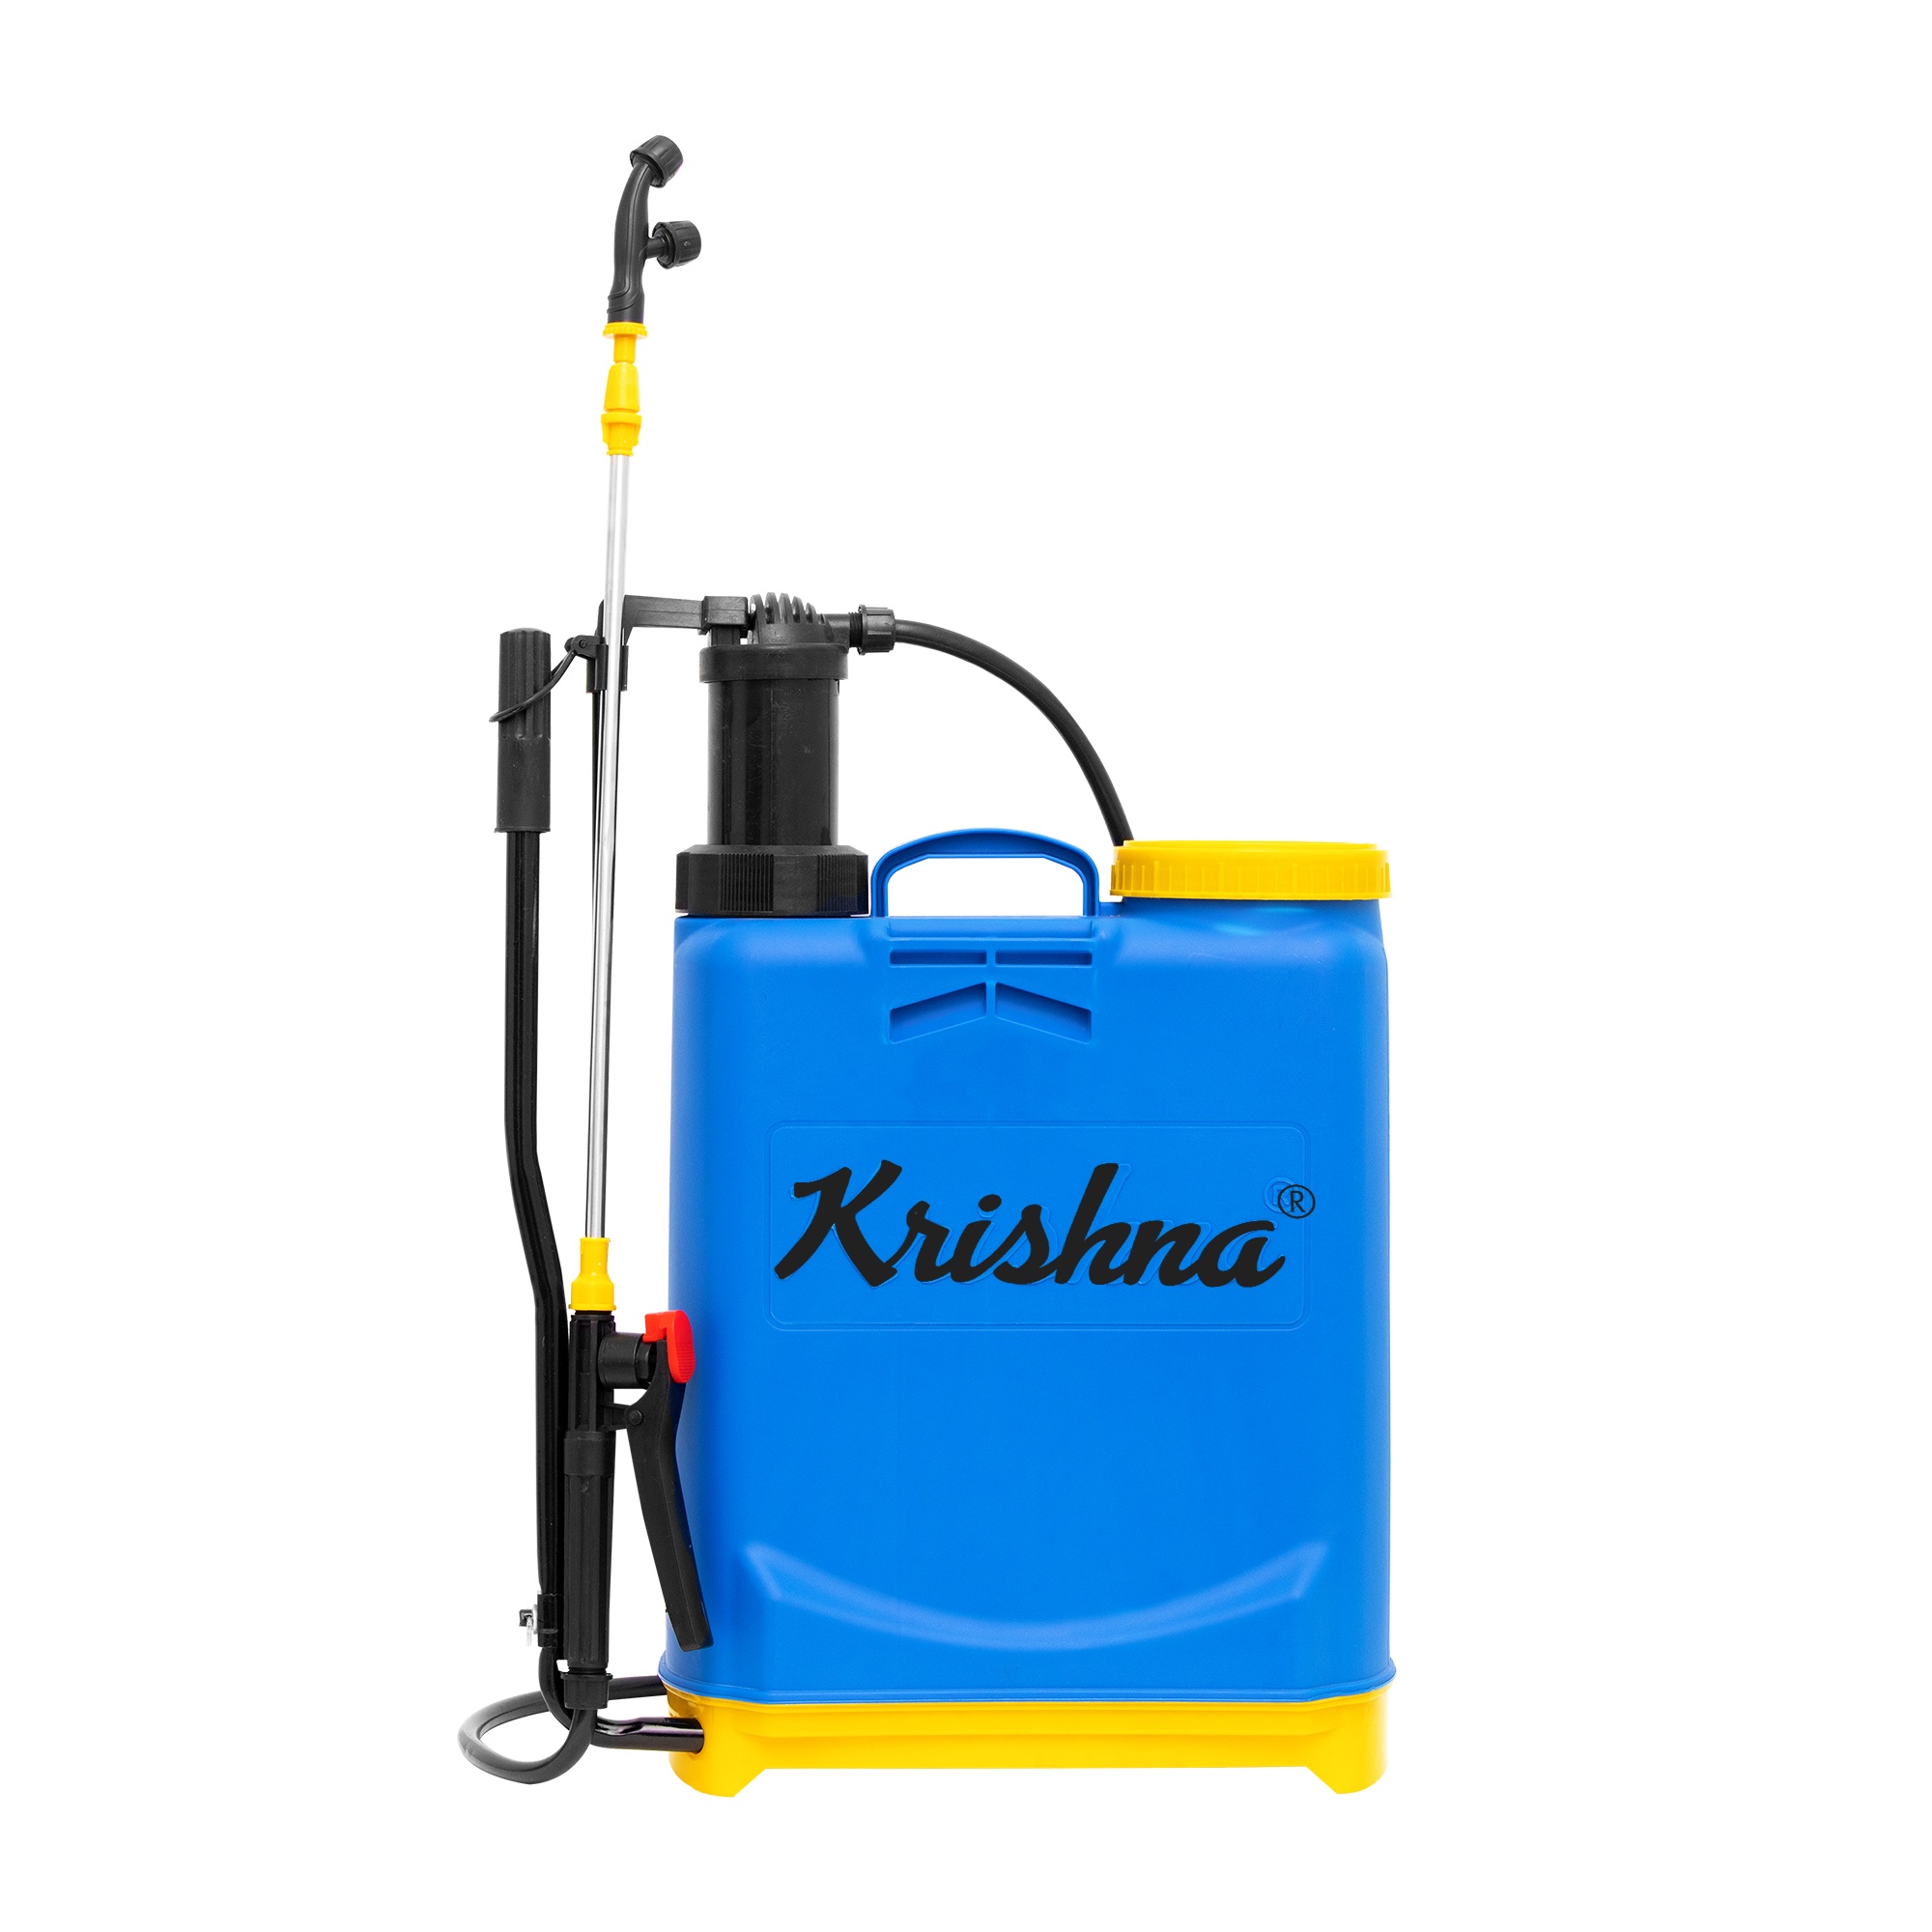
Krishna Plastic Barrel Hand Operated Manual Sprayer For Agriculture And Gardening 16L MFP-MS-PB-PS
Krishna Manual Sprayer is made of an iron base and brass barrel. This is having the Continuous Mist Spray. It is useful for agricultural operations like spraying pest control chemicals, crop maintenance materials and weed control chemicals etc.,. The manual sprayer is convenient for controlling the amount of pressure and improving the quality of work. This sprayer is a high pressure double ball bearing barrel with plastic cap and 8 hole plastic shower nozzle. The stainless steel lance is 2ft long and the iron base is powder coated. This sprayer comes in a 5 ply colour laminated box and has a capacity of 16 litres. Krishna plastic barrel manual sprayer 16L MFP-MS-PB-PS comes in one bag and five pieces. This manual sprayer is perfect for any job requiring a high-pressure water jet. Accessories : Lance PVC Clutch F Nozzle Delivery Pipe Straps Pair Washer & O Rings
Brand: Krishna
Category: Home & Garden > Lawn & Garden > Gardening > Gardening Tools > Lawn & Garden Sprayers